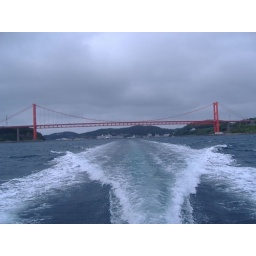
Hirado bridge from boat trip around islands